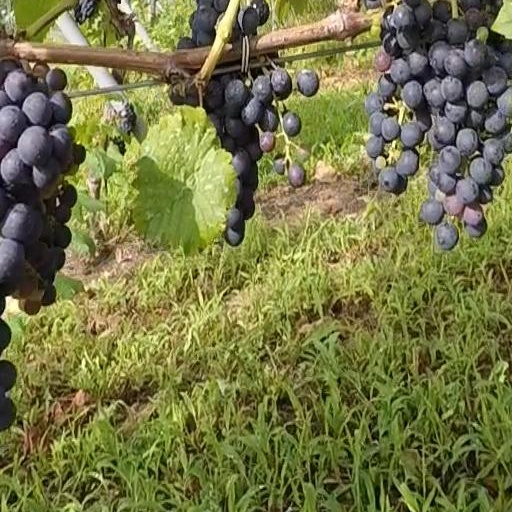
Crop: grape